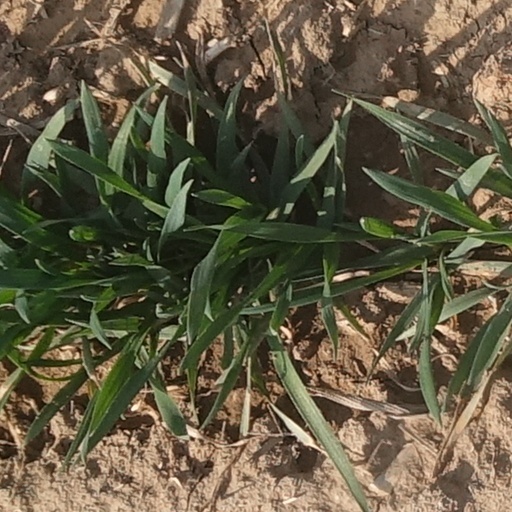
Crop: wheat